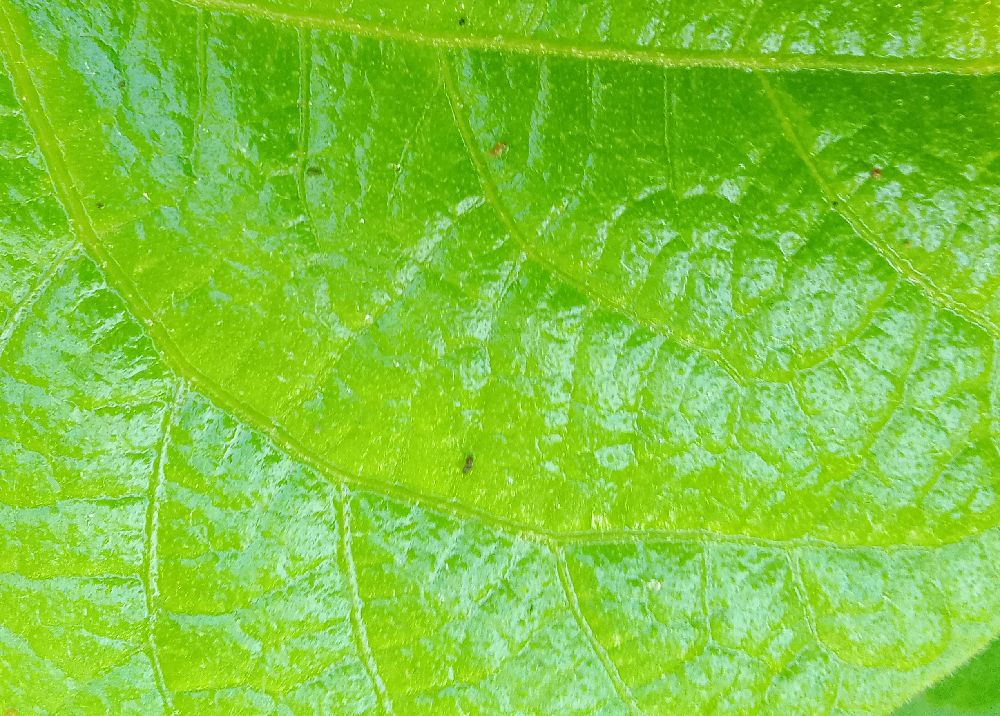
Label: healthy